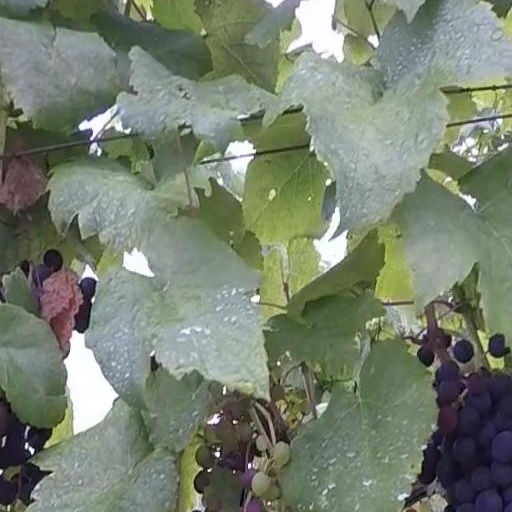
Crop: grape